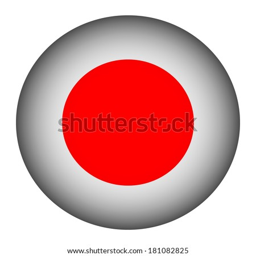
flag button on a white background .